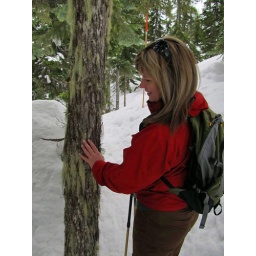
near the summit of black mountain - photo by neil